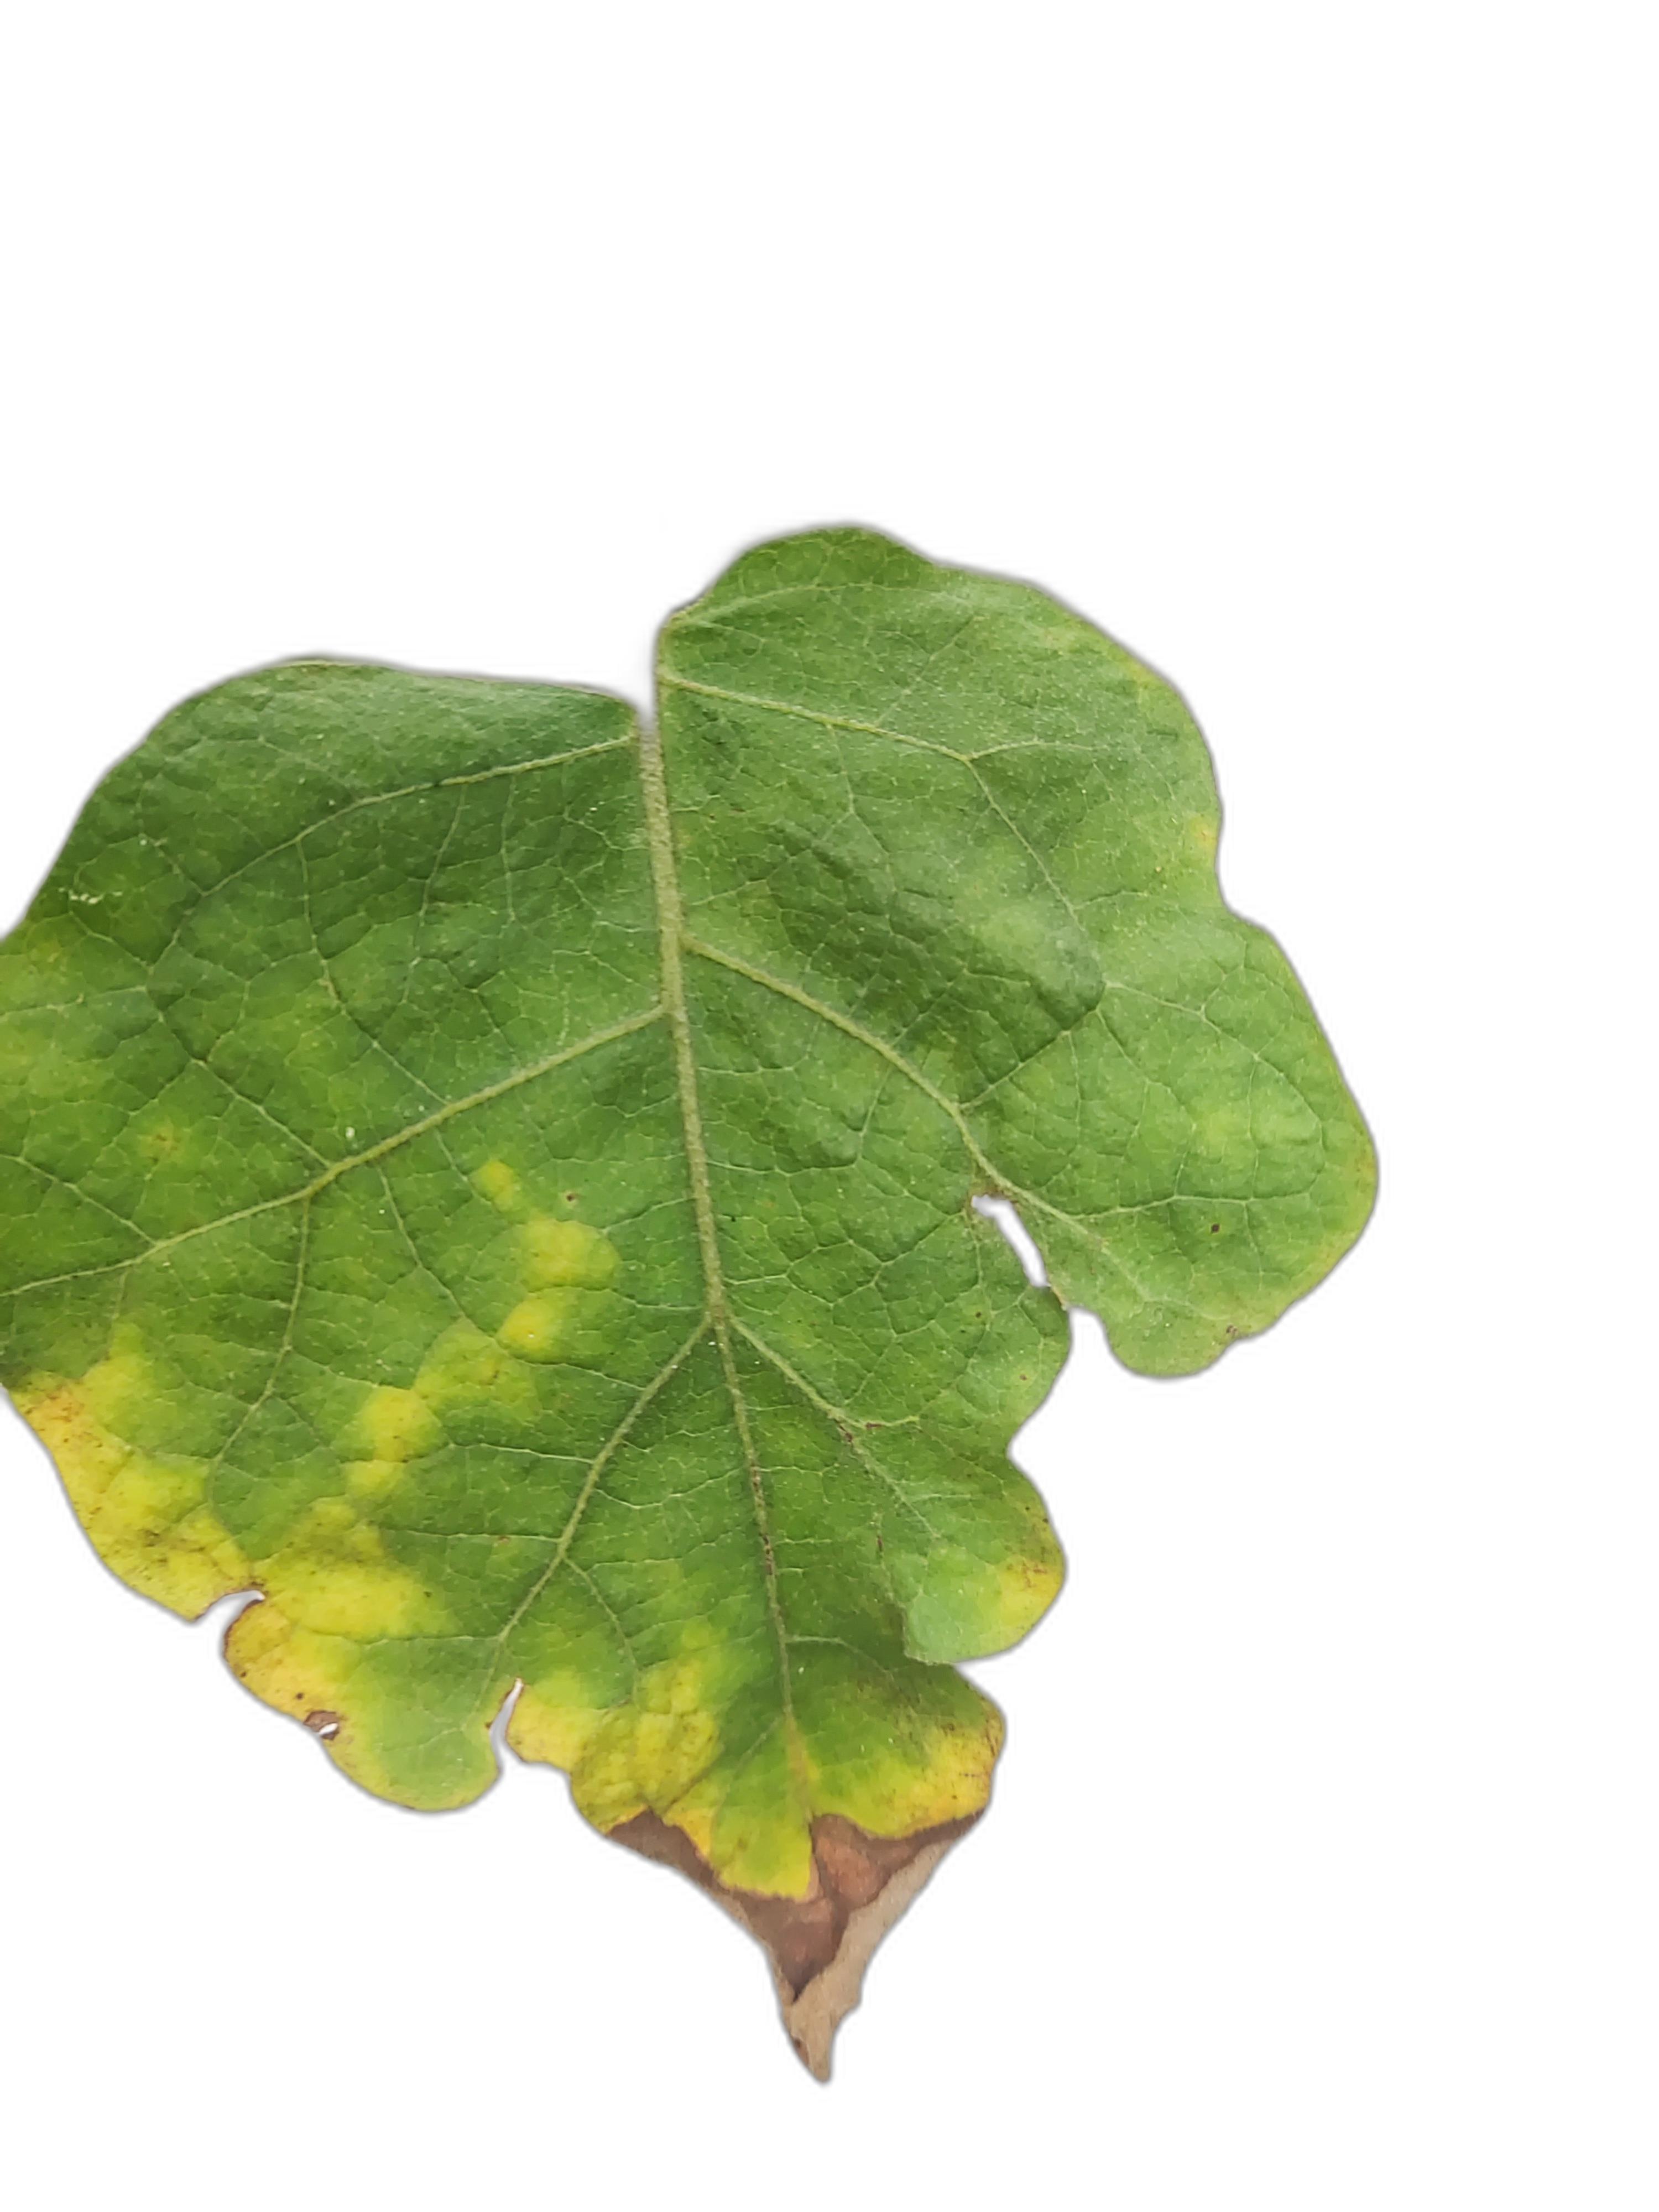
Label: Leaf Spot Disease